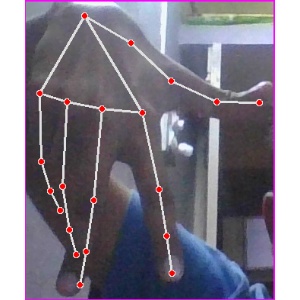
अक्षर: ग